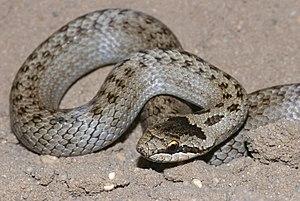
Cette liste commentée recense les reptiles en Belgique.
La côte de Hesse – aussi appelé Mouckenberg – est une colline calcaire qui culmine à 328 mètres au sud de la ville de Sarrebourg dans le Grand Est, reconnaissable de loin à l'antenne-relais installée à proximité de son sommet. Le site abrite une zone naturelle d'intérêt écologique, faunistique et floristique. Paradoxalement, la colline accueille également un site d'enfouissement de déchets fermé depuis 2016.